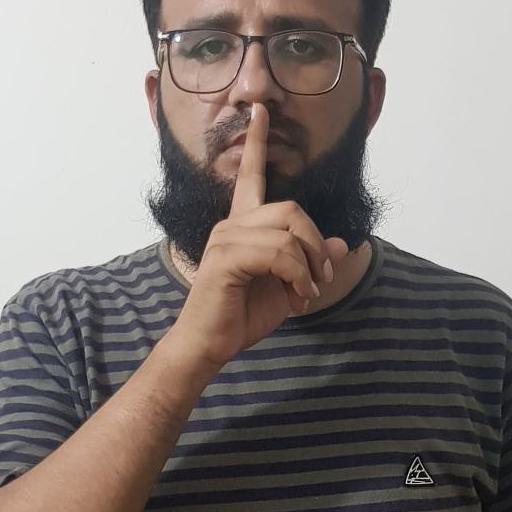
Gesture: mute